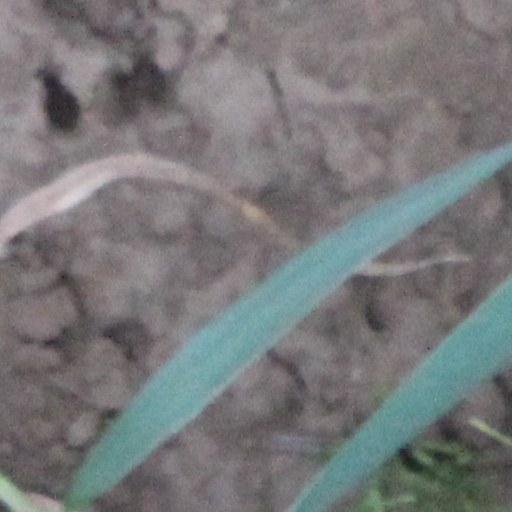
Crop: wheat